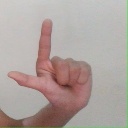
अक्षर: ल